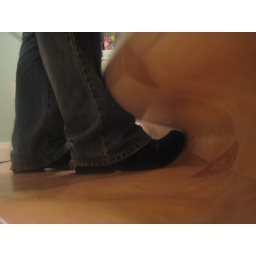
We finally got around to buying new flooring for the bathroom and kitchen today. I helped by taking photographs!